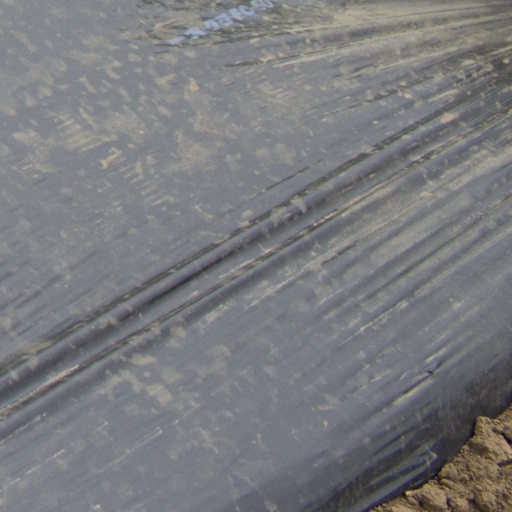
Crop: Jerusalem artichoke